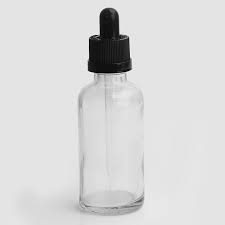
Waste category: glass